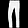
Label: Trouser